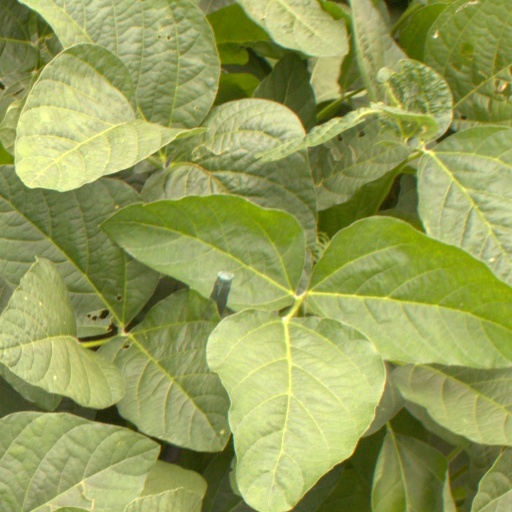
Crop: soybean